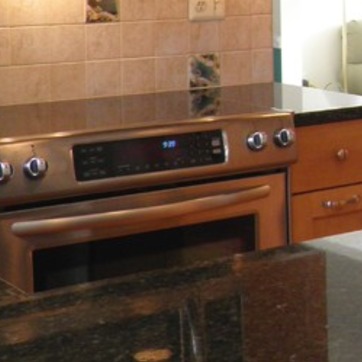
Material: metal